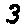
Label: 3